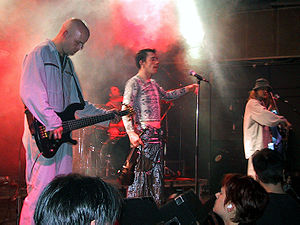
The Inchtabokatables
The Inchtabokatables  i 2001
The Inchtabokatables, var et tysk hardcore punkband, dannet 1992 i Berlin. Bandet blev opløst i 2002.